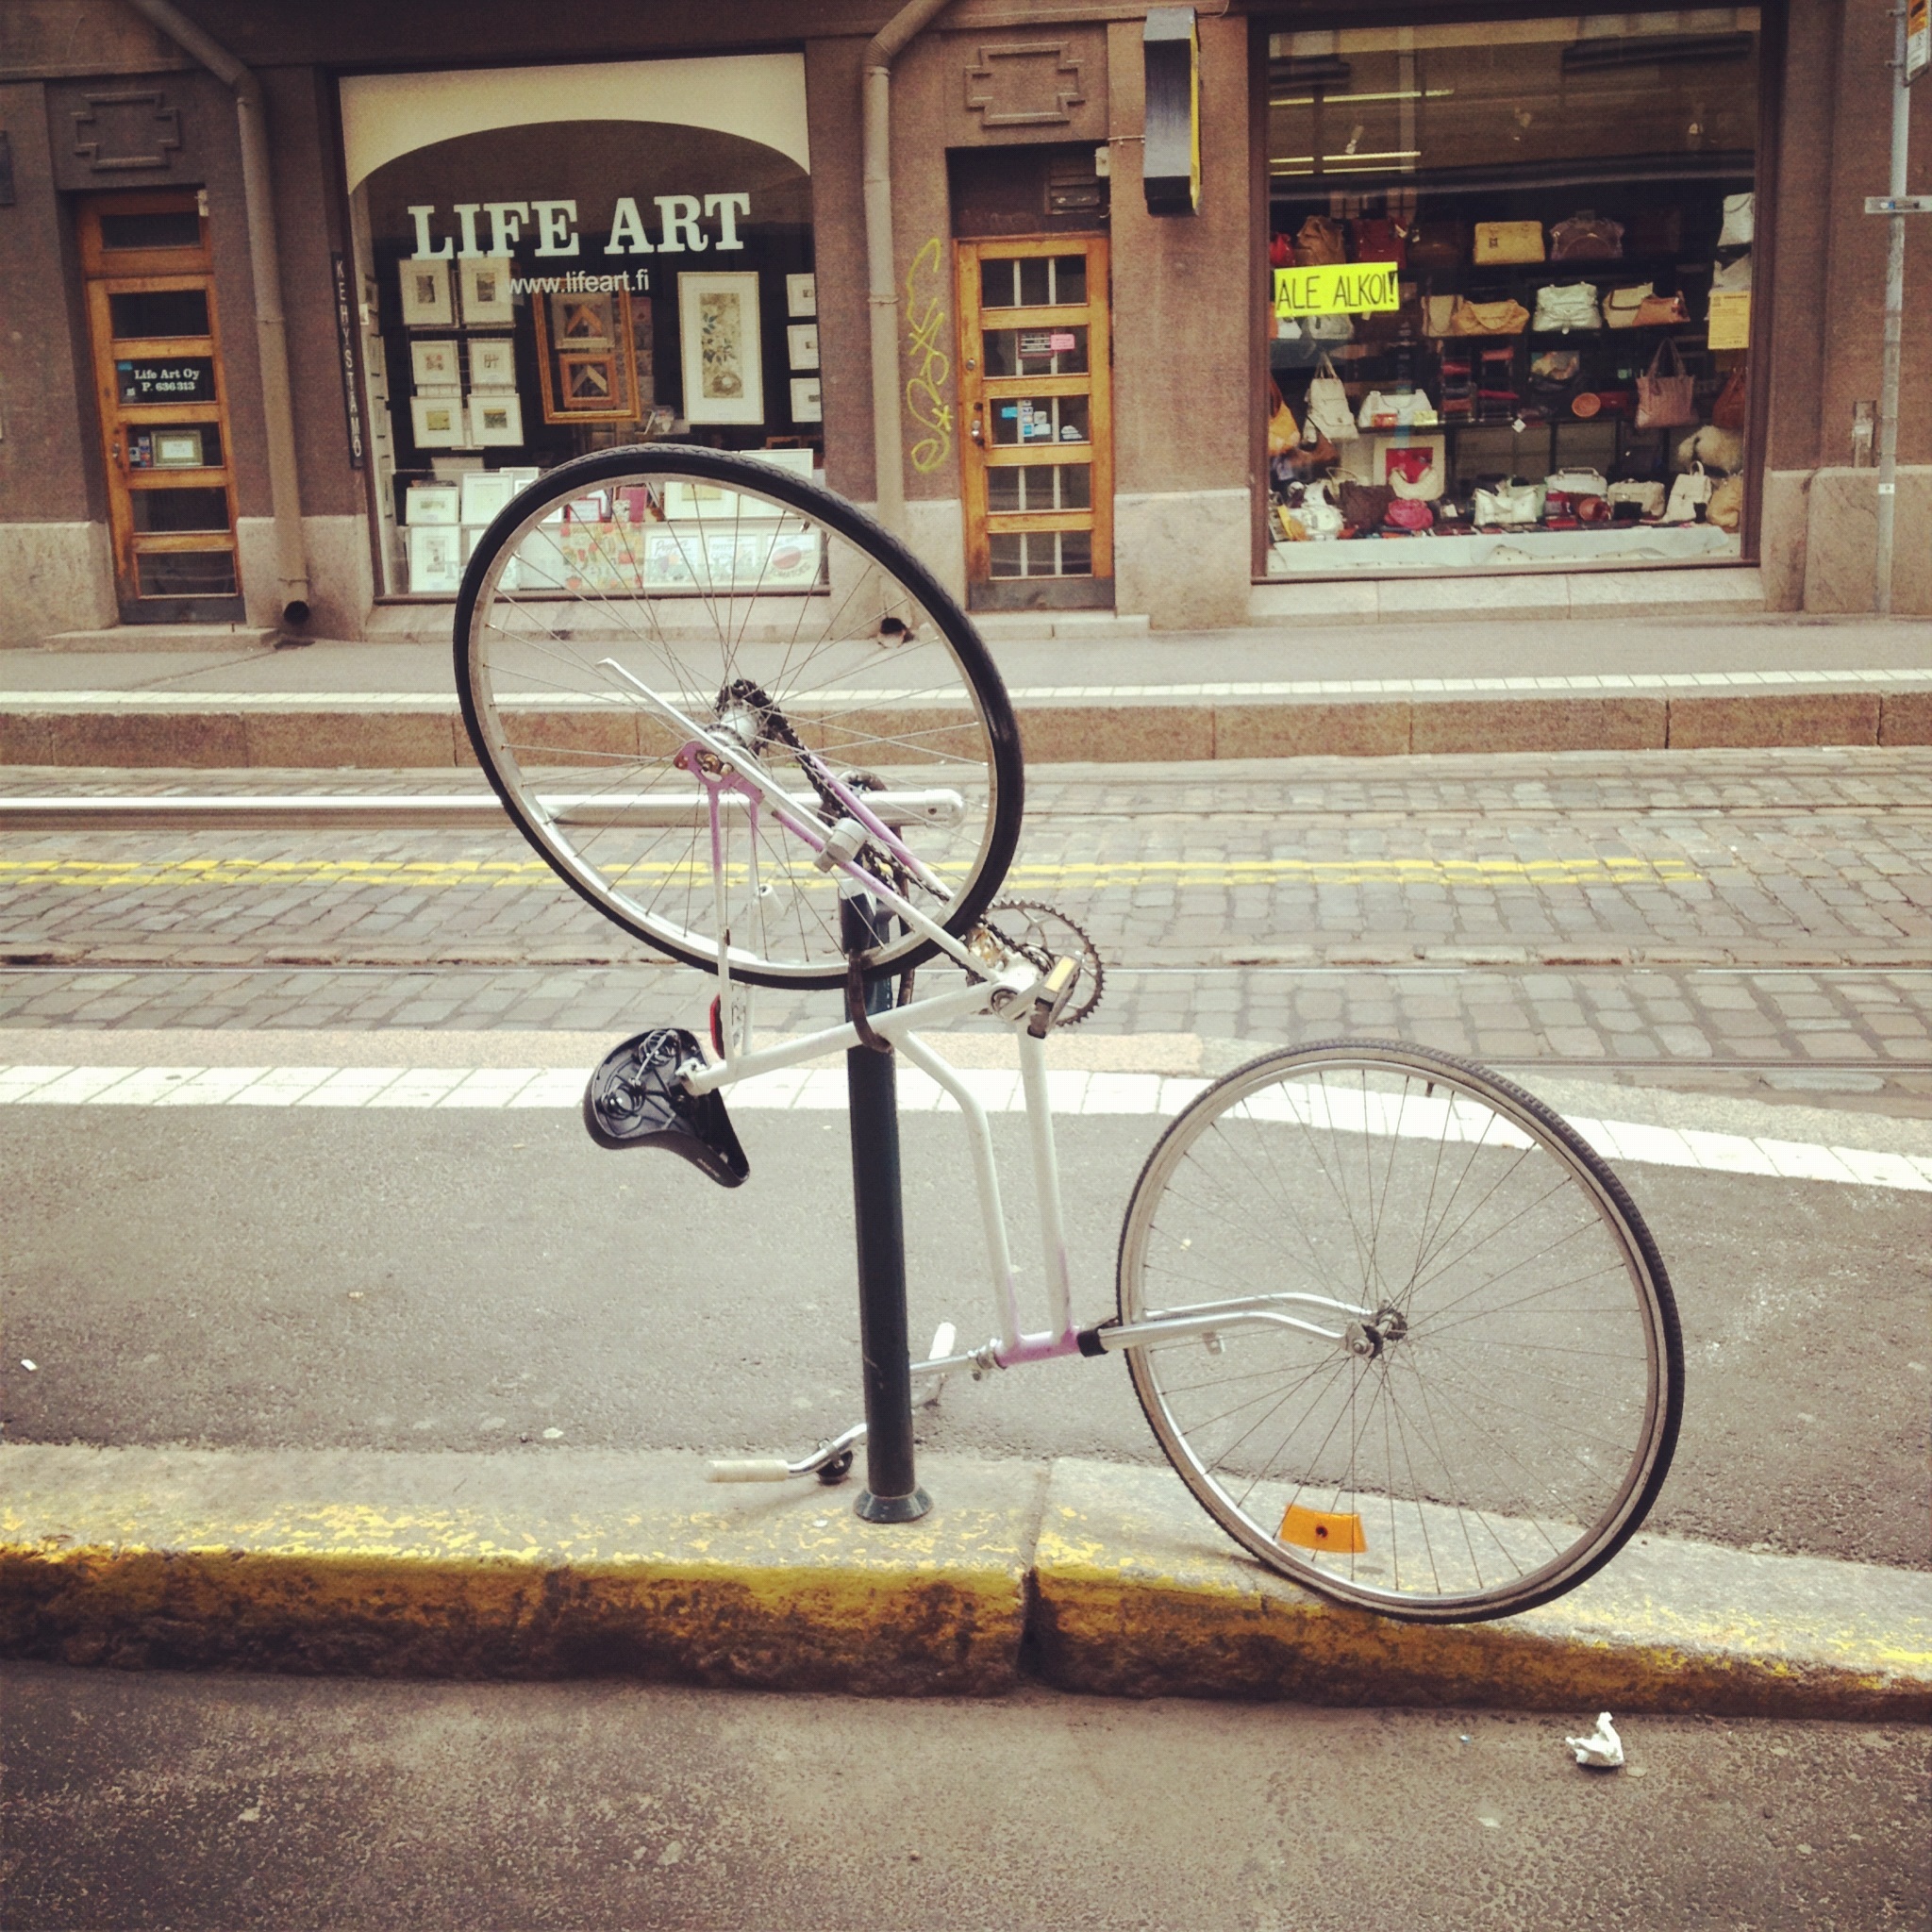
street, wheel, bicycle, vehicle, sports equipment, helsinki, land vehicle, bicycle motocross, road bicycle